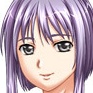
Portrait style: Anime Portrait